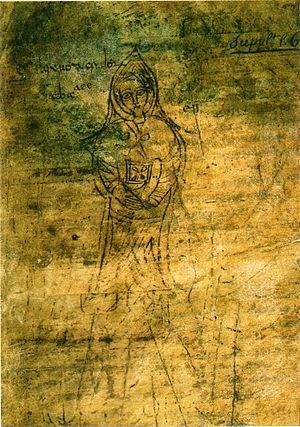
Une page de la chronique du pseudo-Frédégaire. Paris, Bibliothèque Nationale de France.
On désigne conventionnellement sous le nom de Chronique de Frédégaire une compilation historiographique constituée en plusieurs étapes dans la Gaule du haut Moyen Âge, relevant du genre de la Chronique universelle, et relatant les événements depuis la Création du monde jusqu'au 9 octobre 768 dans la version la plus longue.